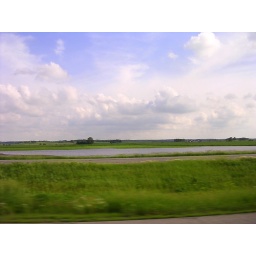
Lots of standing water in fields along I-80 in Illinois.